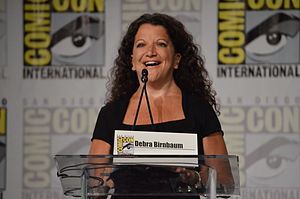
TV Guide
Bladets chefredaktør er Debra Birnbaum
TV Guide er et ugentligt amerikansk magasin med lister over TV-programmer. Magasinet udkommer i et oplag på 2.024.092 eksemplarer.